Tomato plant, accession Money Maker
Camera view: bottom (45 deg); turntable rotation: 330 degrees
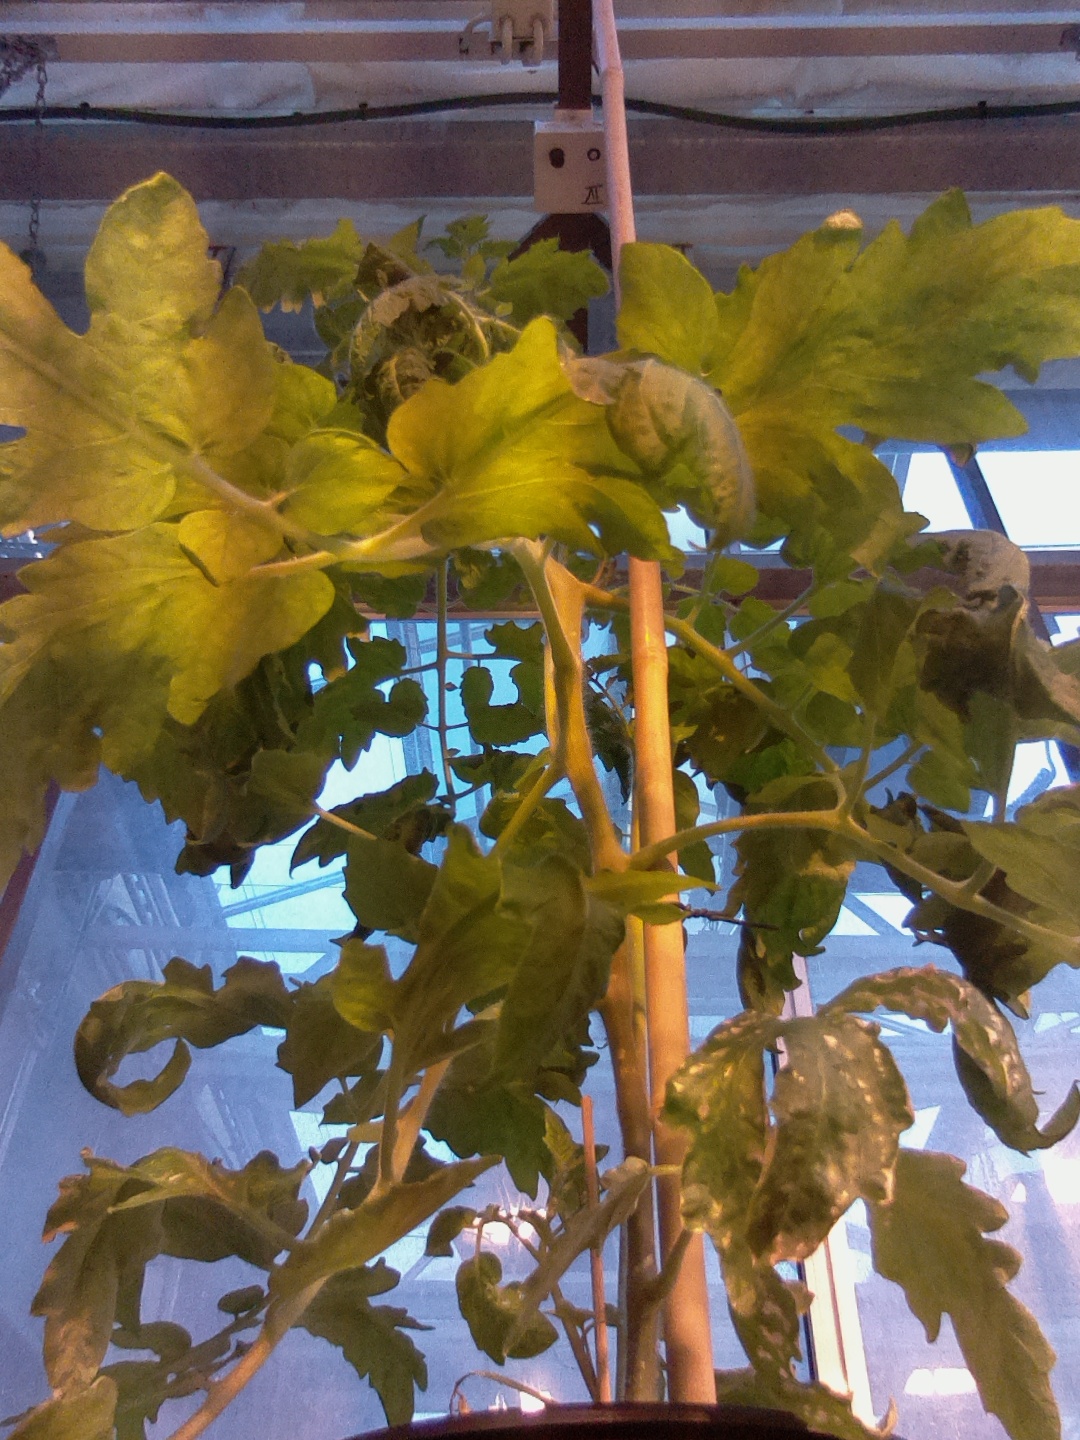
BBCH growth stage 54: 4 inflorescences visible